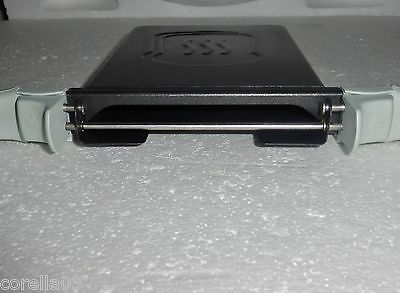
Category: toaster